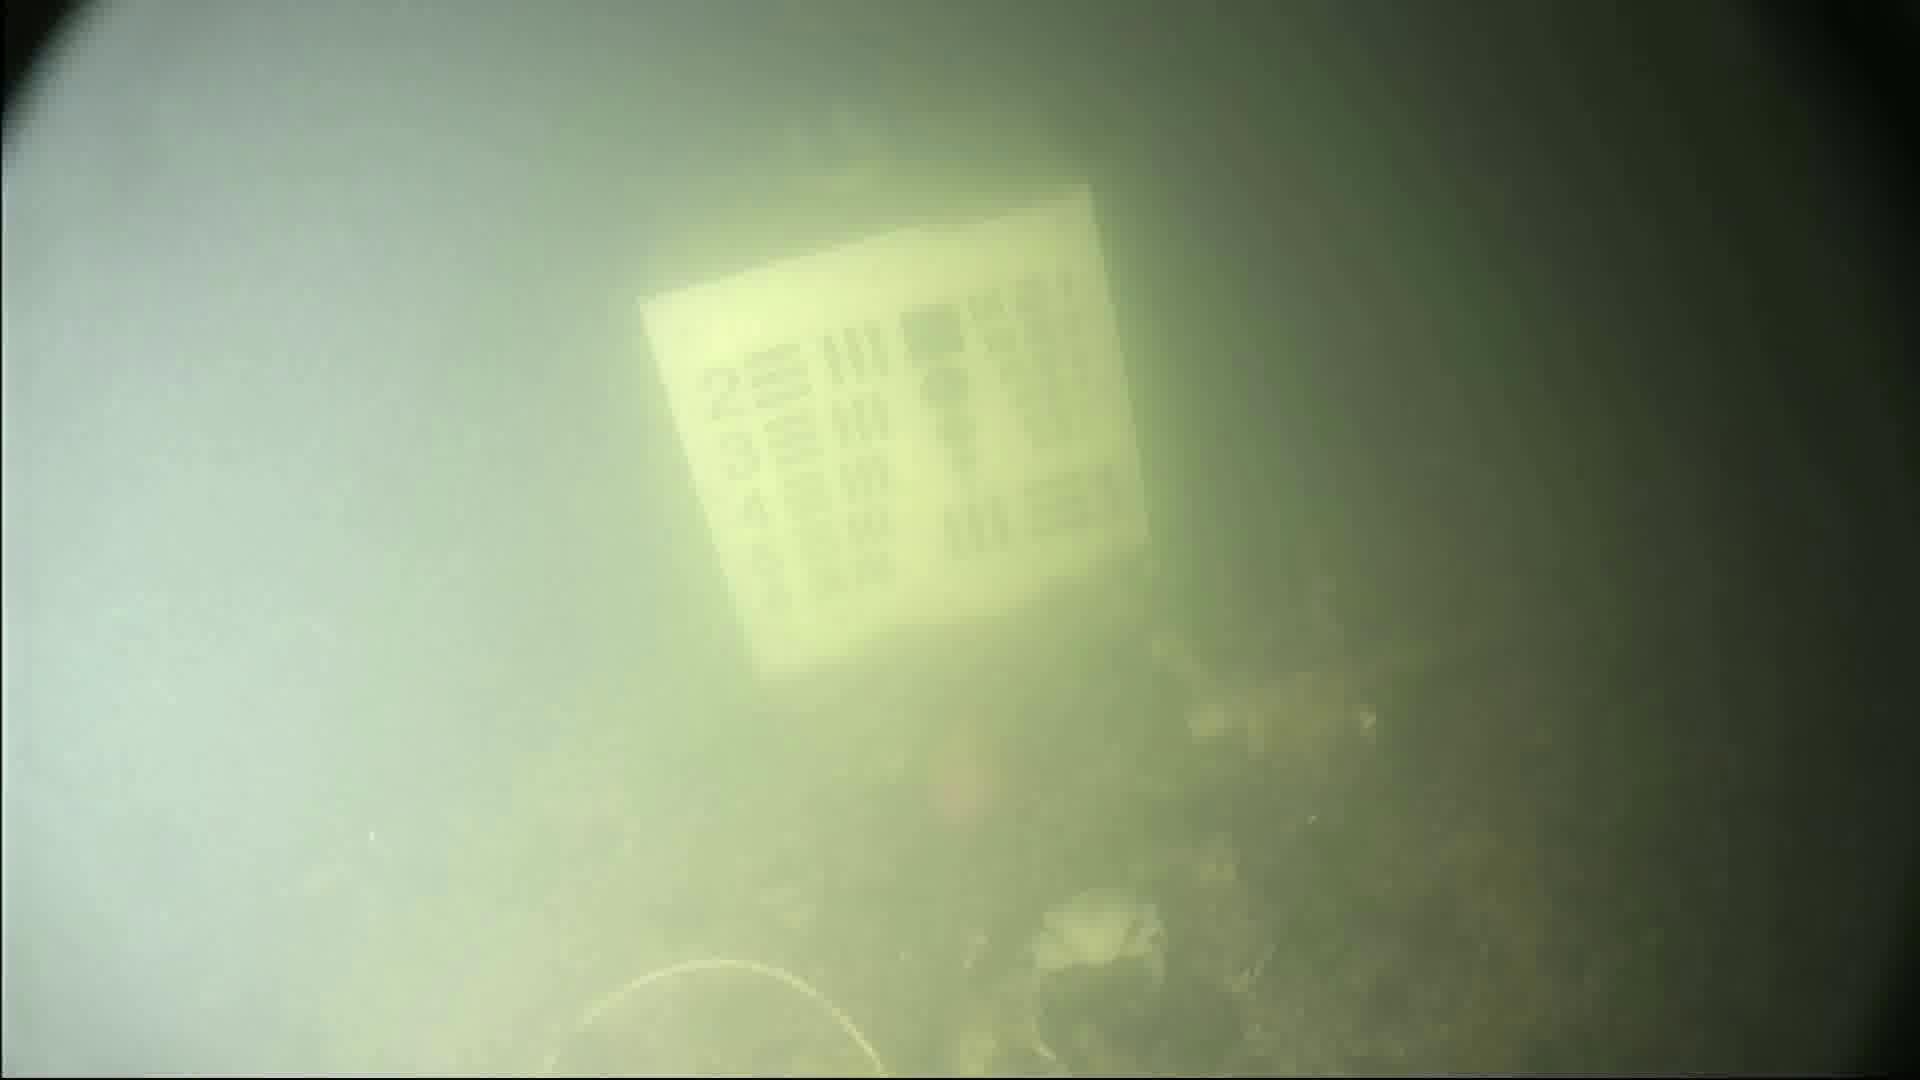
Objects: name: crab
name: fish